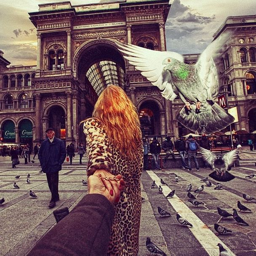
follow me to photo series by person features his beautiful girlfriend leading you hand in hand to the world 's most beautiful sights and events